Sakhigopal Temple

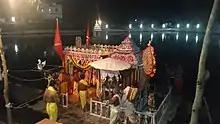
The annual chandana yatra festival of Satyabadi Gopinatha

It is said that a poor young man of the village, later named Sakshigopala, fell in love with the daughter of the village headman. However, being of a higher economic status, the headman opposed marriage between this young man and his daughter. The villagers, including the headman and the young man, went on a pilgrimage to Vrindavan. The village headman fell ill and was abandoned by fellow villagers. The young man tended to him so well that he soon got well, and, in gratitude, promised his daughter in marriage to the young man. As soon as they returned to the village, the headman went back on his promise, asking the young man to produce a witness in support of his claim.